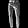
Label: Trouser